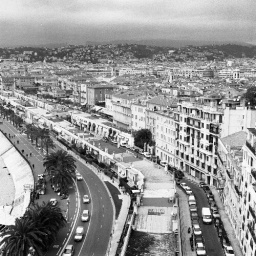
view from the castle hill in nice